VMF-123

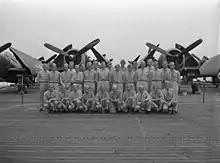
VMF-123 pilots on an aircraft carrier flight deck and they return to the United States on 9 July 1945.

VMF-123 spent the majority of 1944 resting and refitting. On 31 December 1944, the squadron, along with VMF-112 boarded the for their third combat tour. During this cruise, which last until 16 June 1945, they participated in the Battle of Iwo Jima, took part in the first carrier strikes against Tokyo since the Doolittle Raid in 1942, and participated in the entire Okinawa Campaign. During their cruise on the USS "Bennington", the squadron had seven pilots killed in action and five permanently listed as missing in action.